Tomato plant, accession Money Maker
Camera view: bottom (45 deg); turntable rotation: 30 degrees
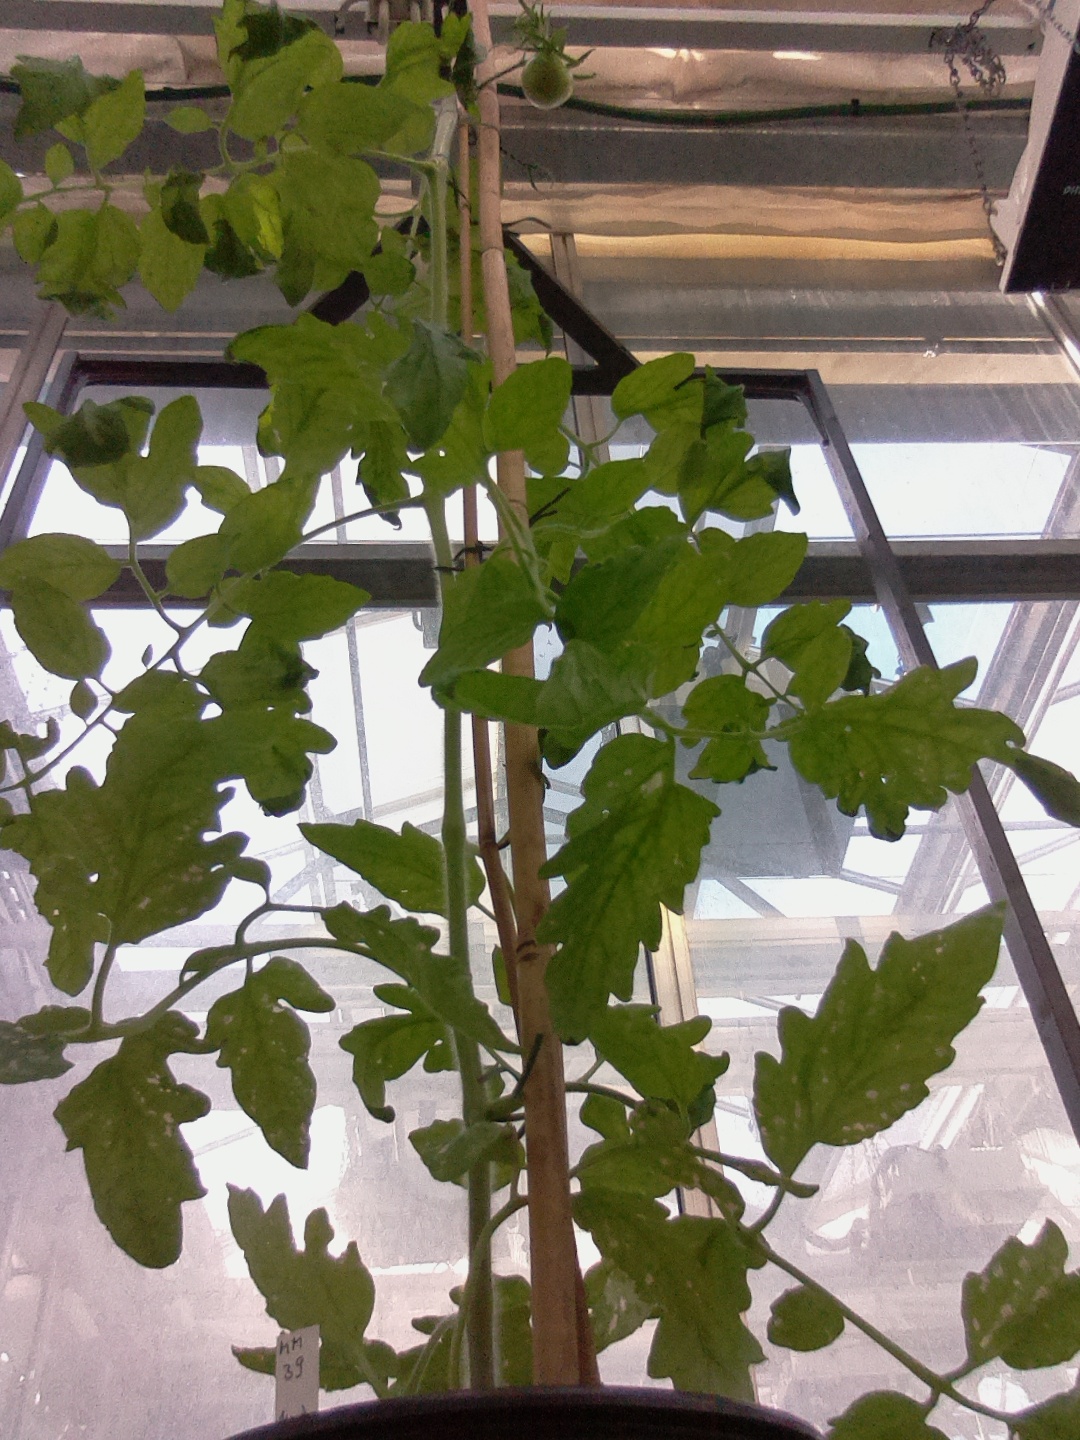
BBCH growth stage 73: 30%-40% of final fruit size